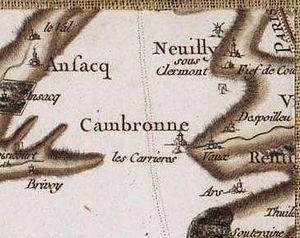
Cambronne-lès-Clermont, carte de Cassini.
Cambronne-lès-Clermont est une commune française située dans le département de l'Oise, en région Hauts-de-France.